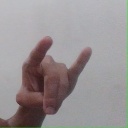
अक्षर: च